Beethoven House

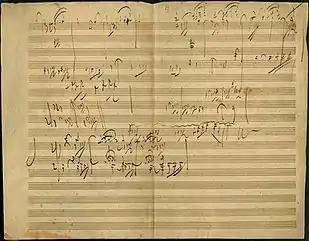
Sketches from Beethoven's piano sonata op. 101

The buildings next to the birthplace house the Beethoven archive, i.e. the scientific department of the institution. It was established on 26 March 1927 on the occasion of Beethoven's 100th anniversary as a foundation belonging to the Beethoven-Haus. Initially, it had its own administration and was closely related to the University of Bonn. Bonn music scientist Ludwig Schiedermair was initiator, founding member and served as director until 1945. Between 1945 and 1972 he was succeeded by Joseph Schmidt-Görg and Günther Massenkeil (1972–1974, as interim until 1976). All three were also professors at the seminar for the science of music. From 1976 until he went to the University of Göttingen Martin Staehelin held the position. In 1984, he was followed by Sieghard Brandenburg, who has also been head of department since 1998 as part of the new director position at the Beethoven-Haus. From 2003 to 2006 Ernst Herttrich was in charge of the Beethoven archive. He was also head of the complete edition since 1990 and head of the Beethoven-Haus publishing house since 1998. Since 1 January 2007 until March 2015, Bernhard R. Appel was head of archive and publishing house. He is followed by Christine Siegert.